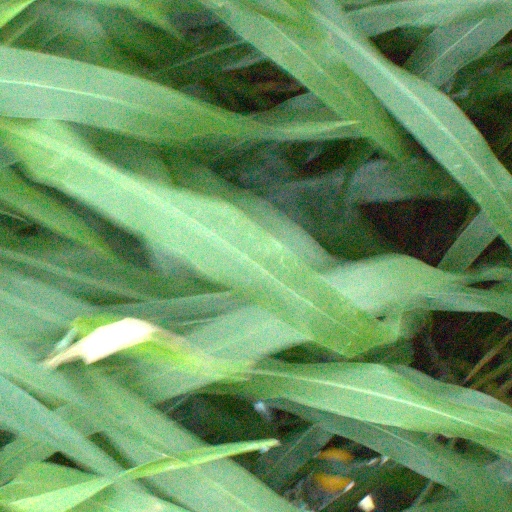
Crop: sorghum